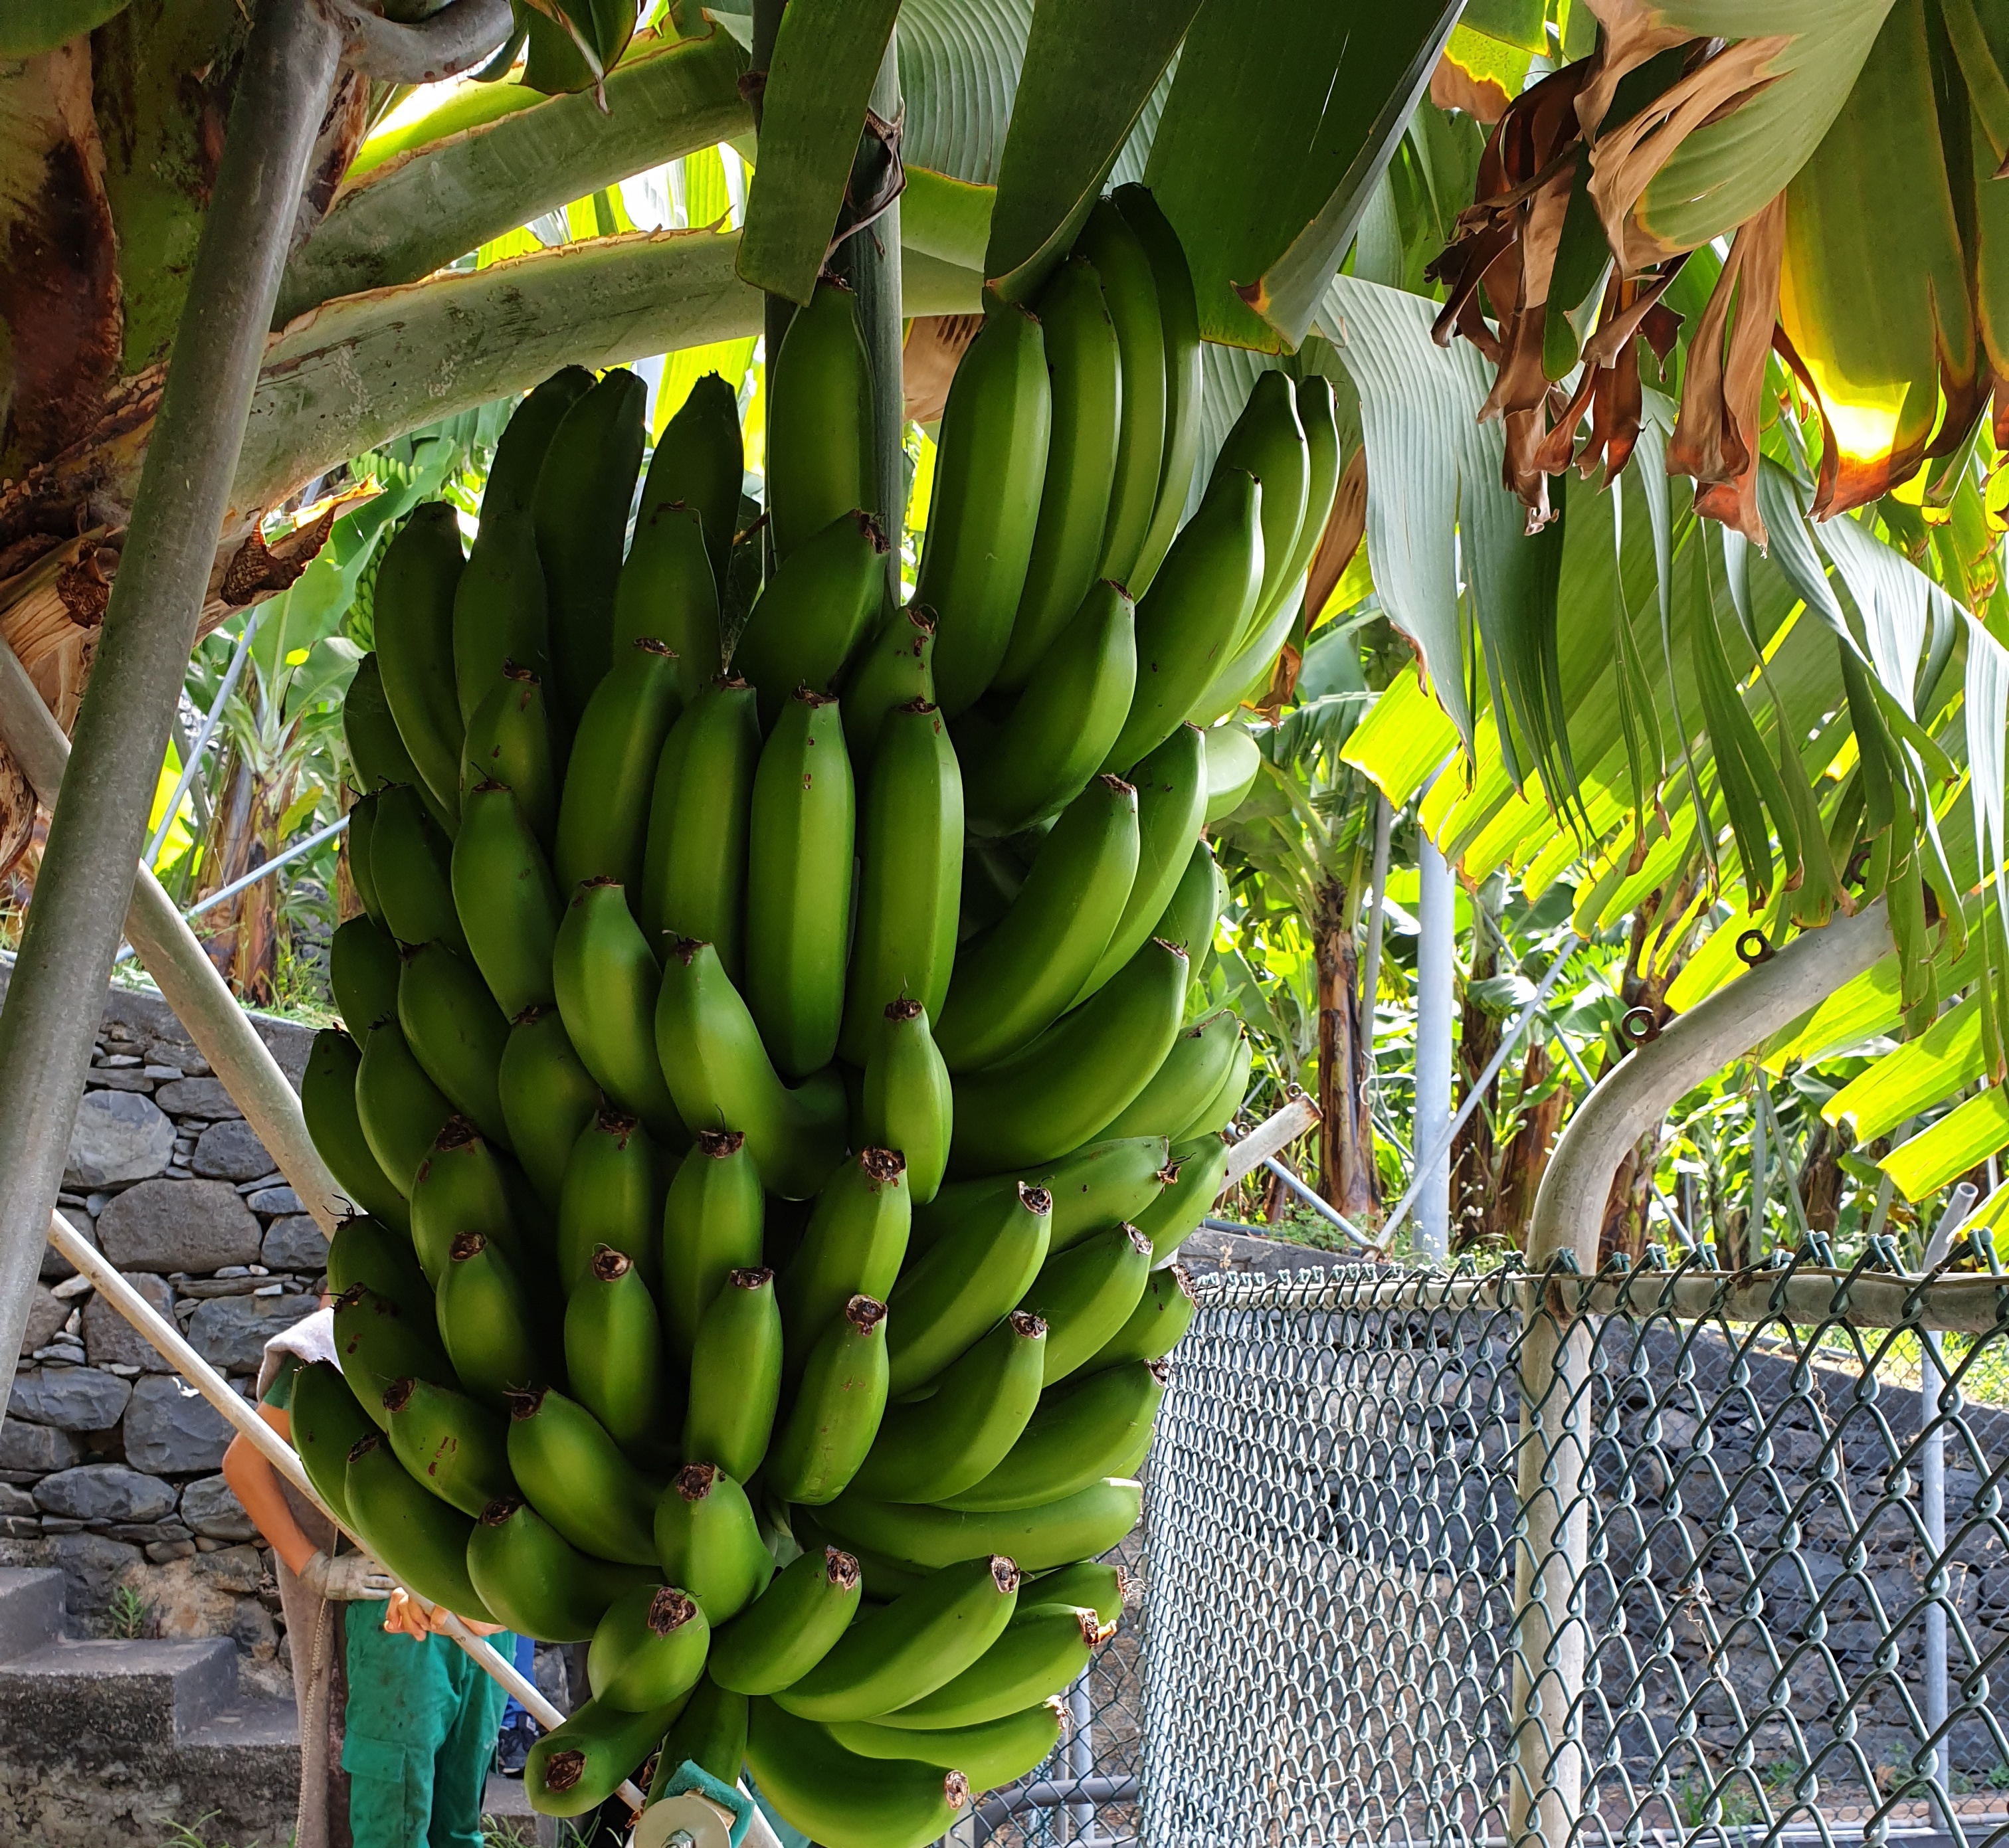
Label: Cut